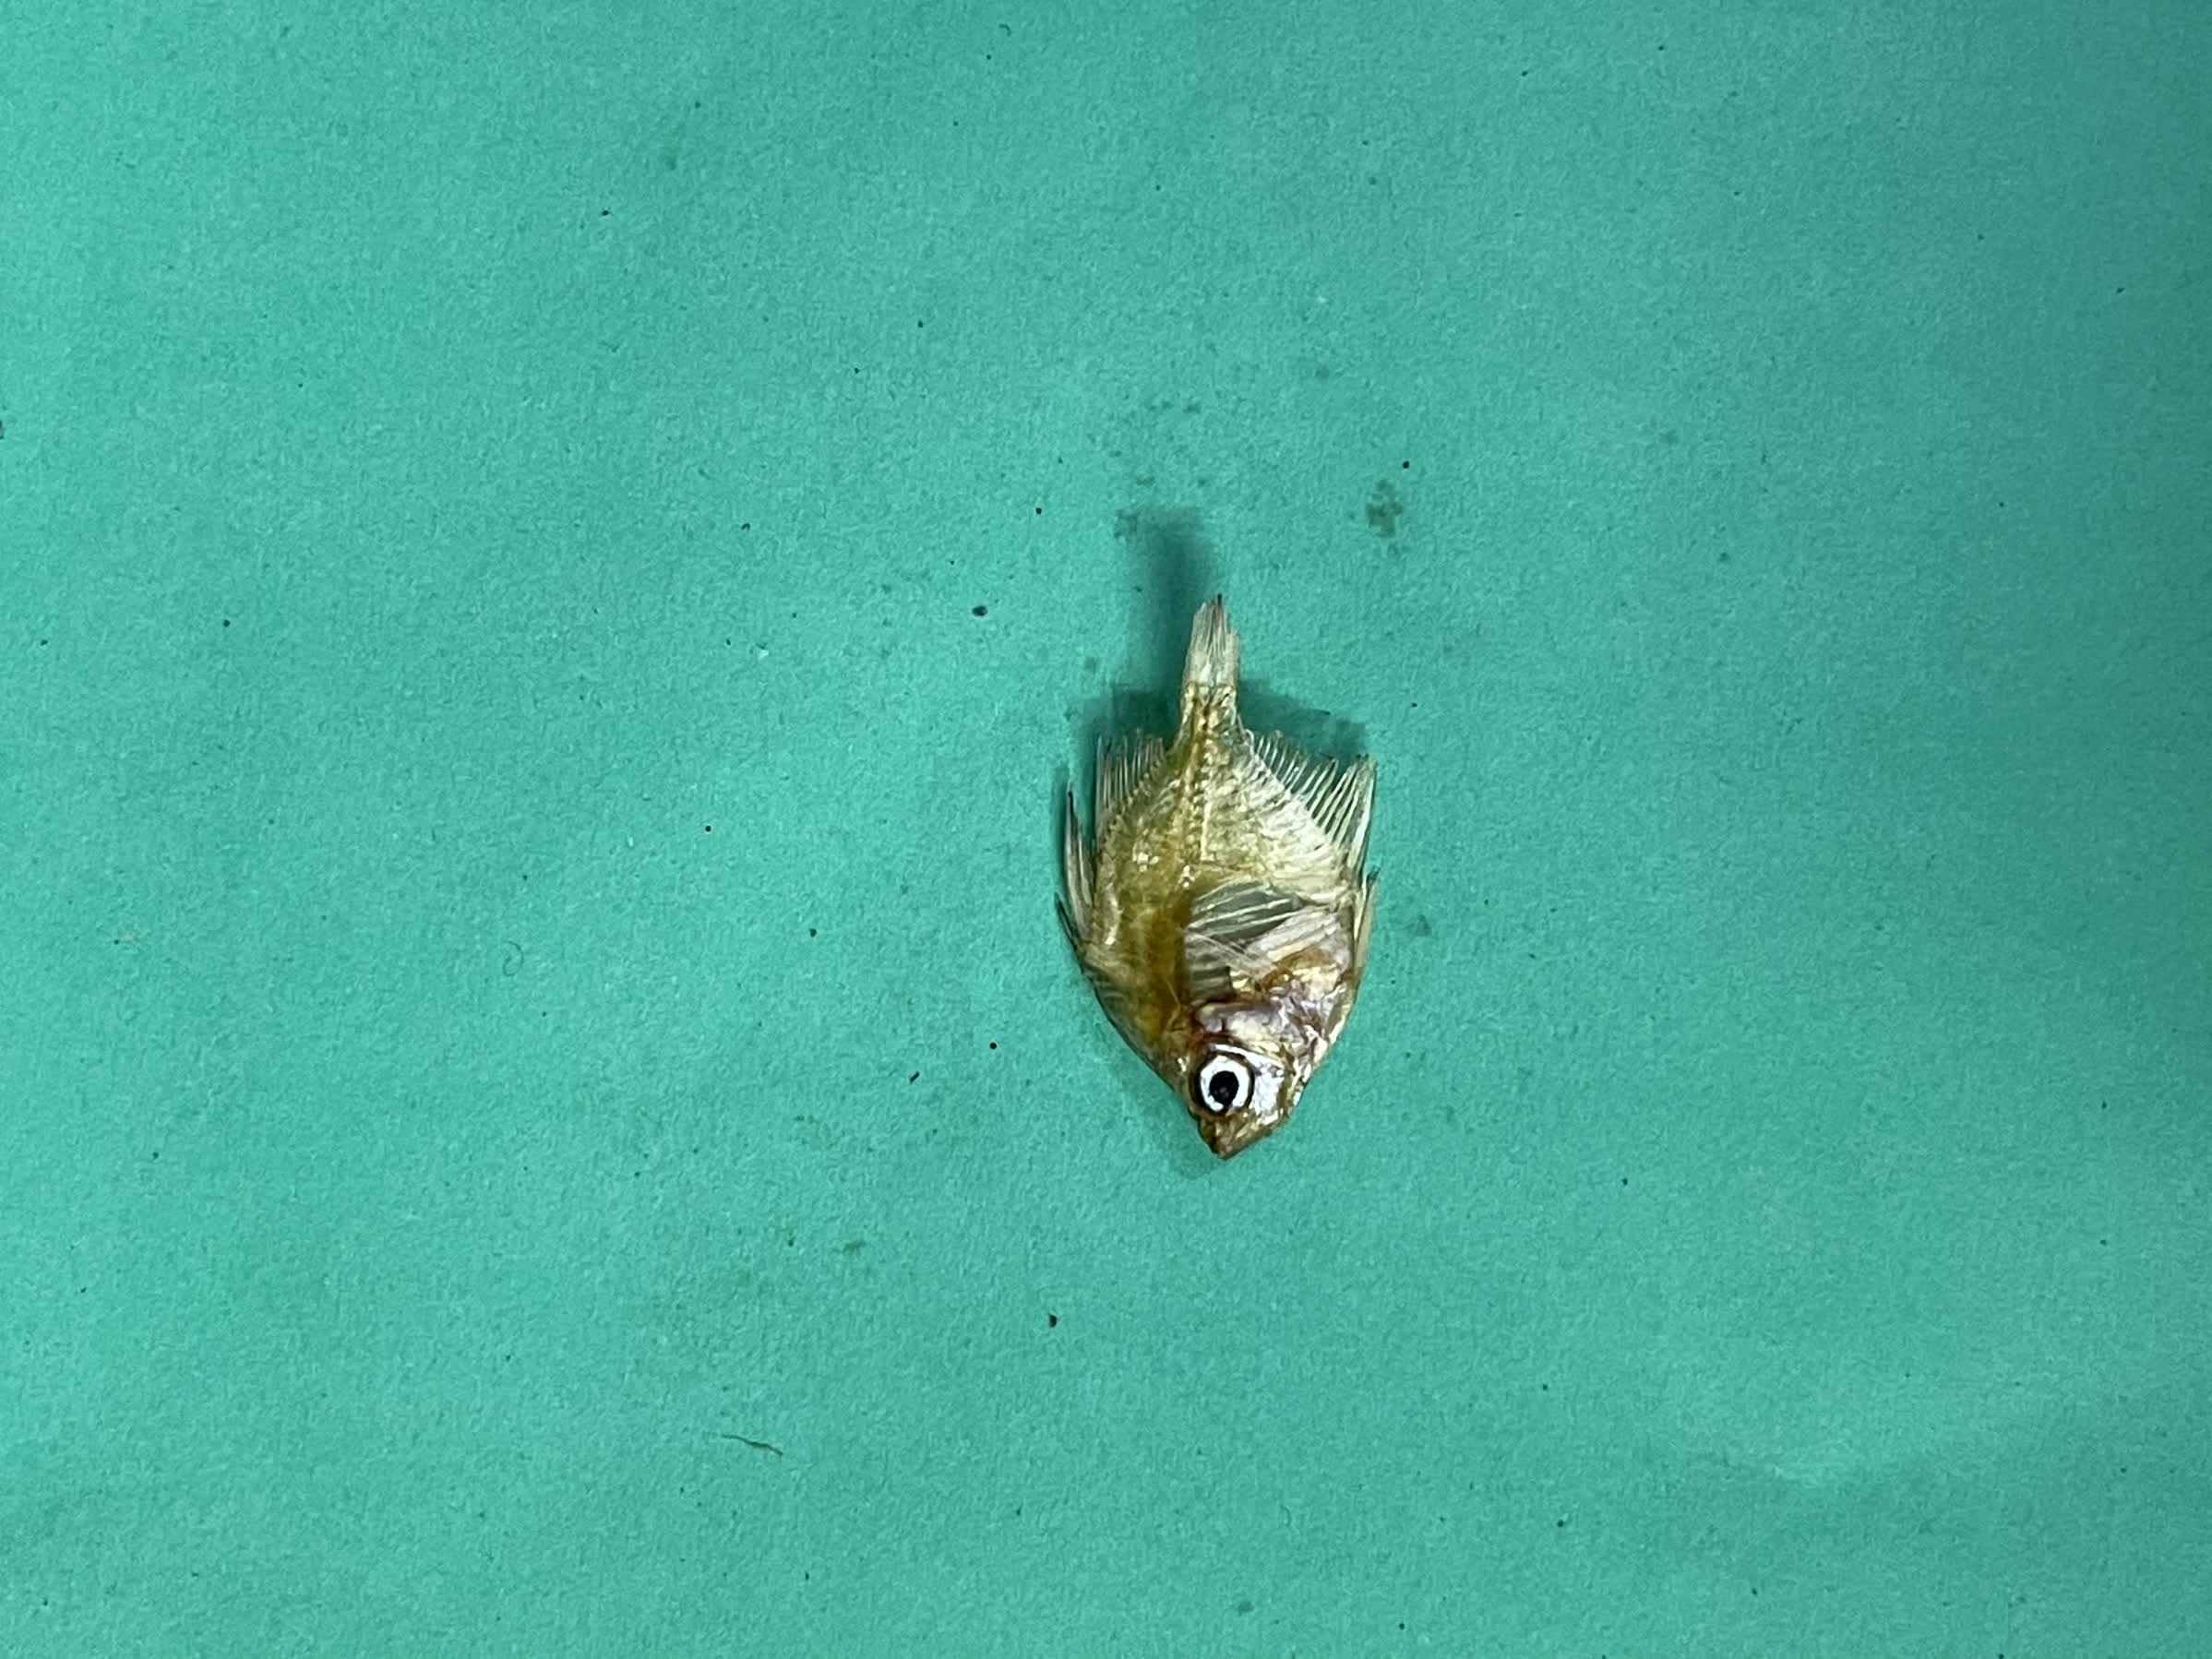
Species: Chanda